Answer in natural language. Considering the relative positions, where is black wooden chair with four legs with respect to countertop c x? Choose between the following options: right or left
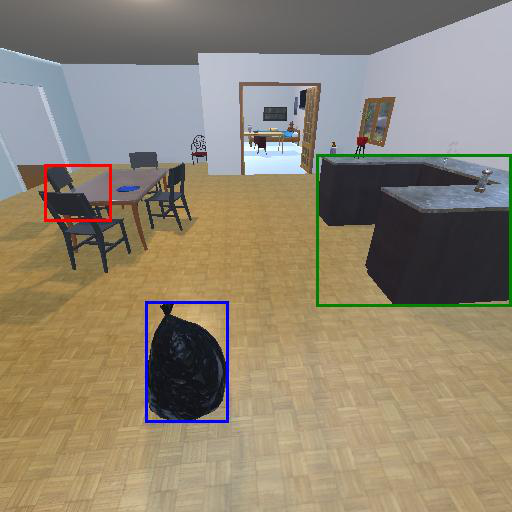
<answer>left</answer>